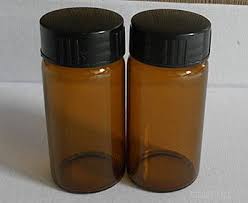
Waste category: glass